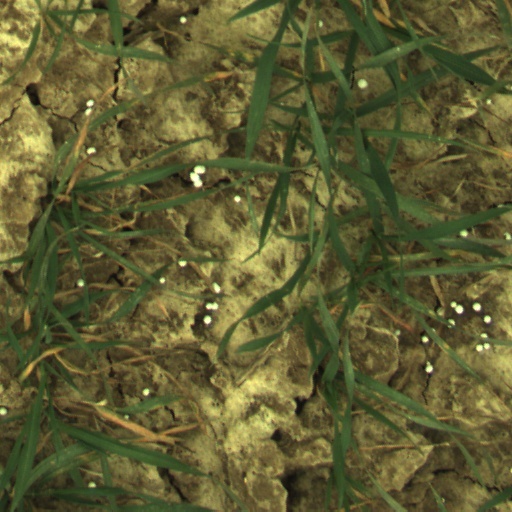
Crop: wheat